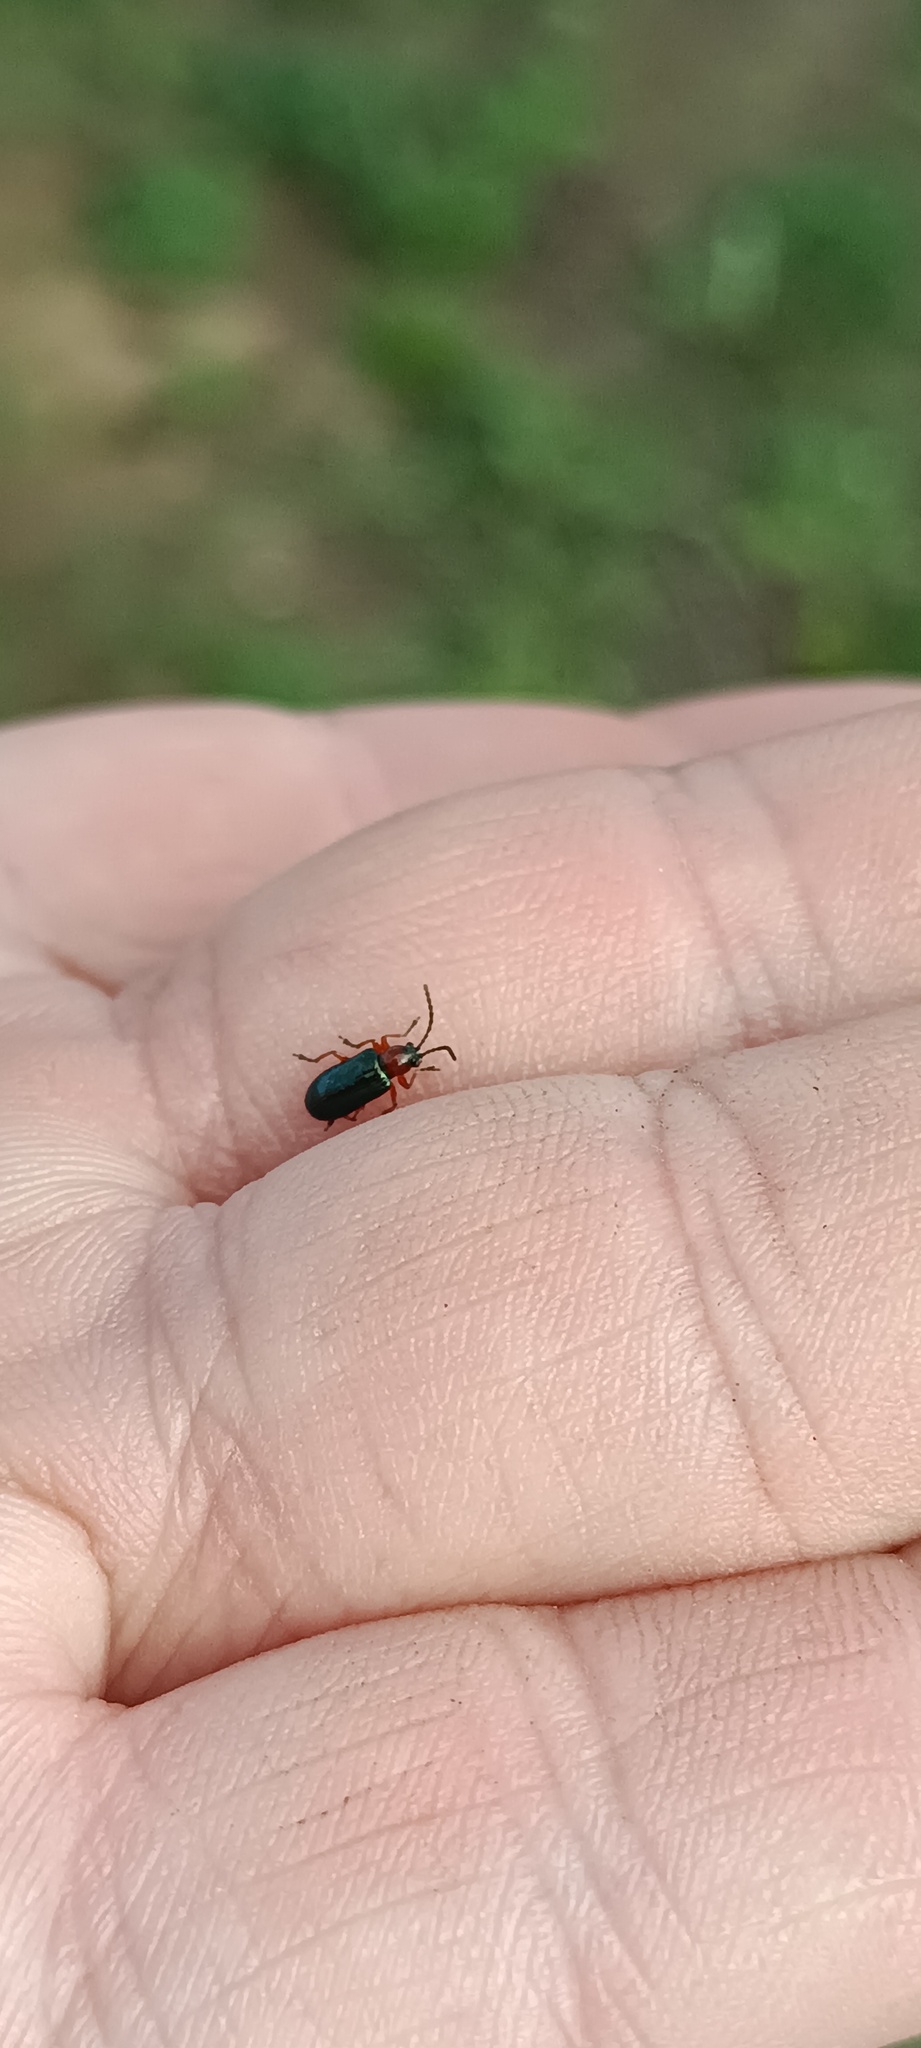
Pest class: cereal_leaf_beetle